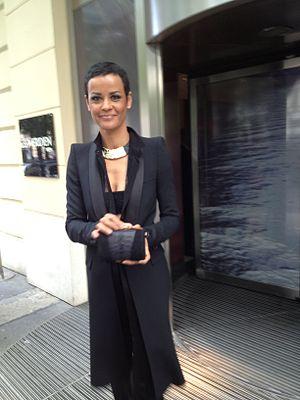
Nadège Dubospertus, née le 16 mars 1968 à Montfermeil et vivant à Milan, est un mannequin français dont la carrière s'est principalement déroulée en Italie avec le pseudonyme Nadège du Bospertus.